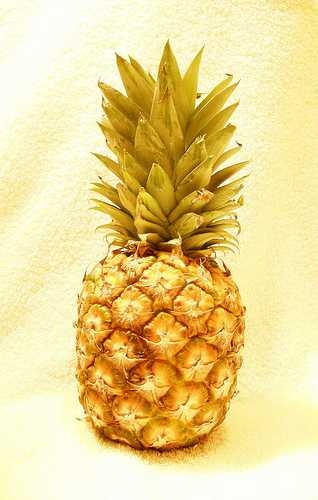
Label: Pineapple